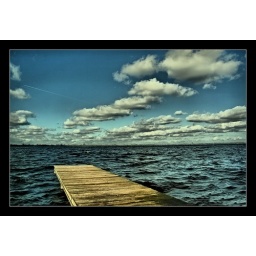
ok..you dont have to..but take your swimming clothes with you..;D...a bit cold now..back in the summer